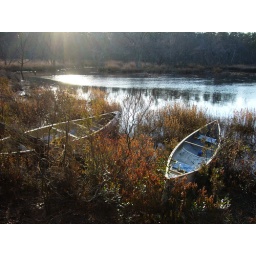
Two canoes lying in the grass at the pine berrins